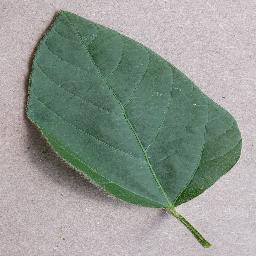
Label: Soybean___healthy